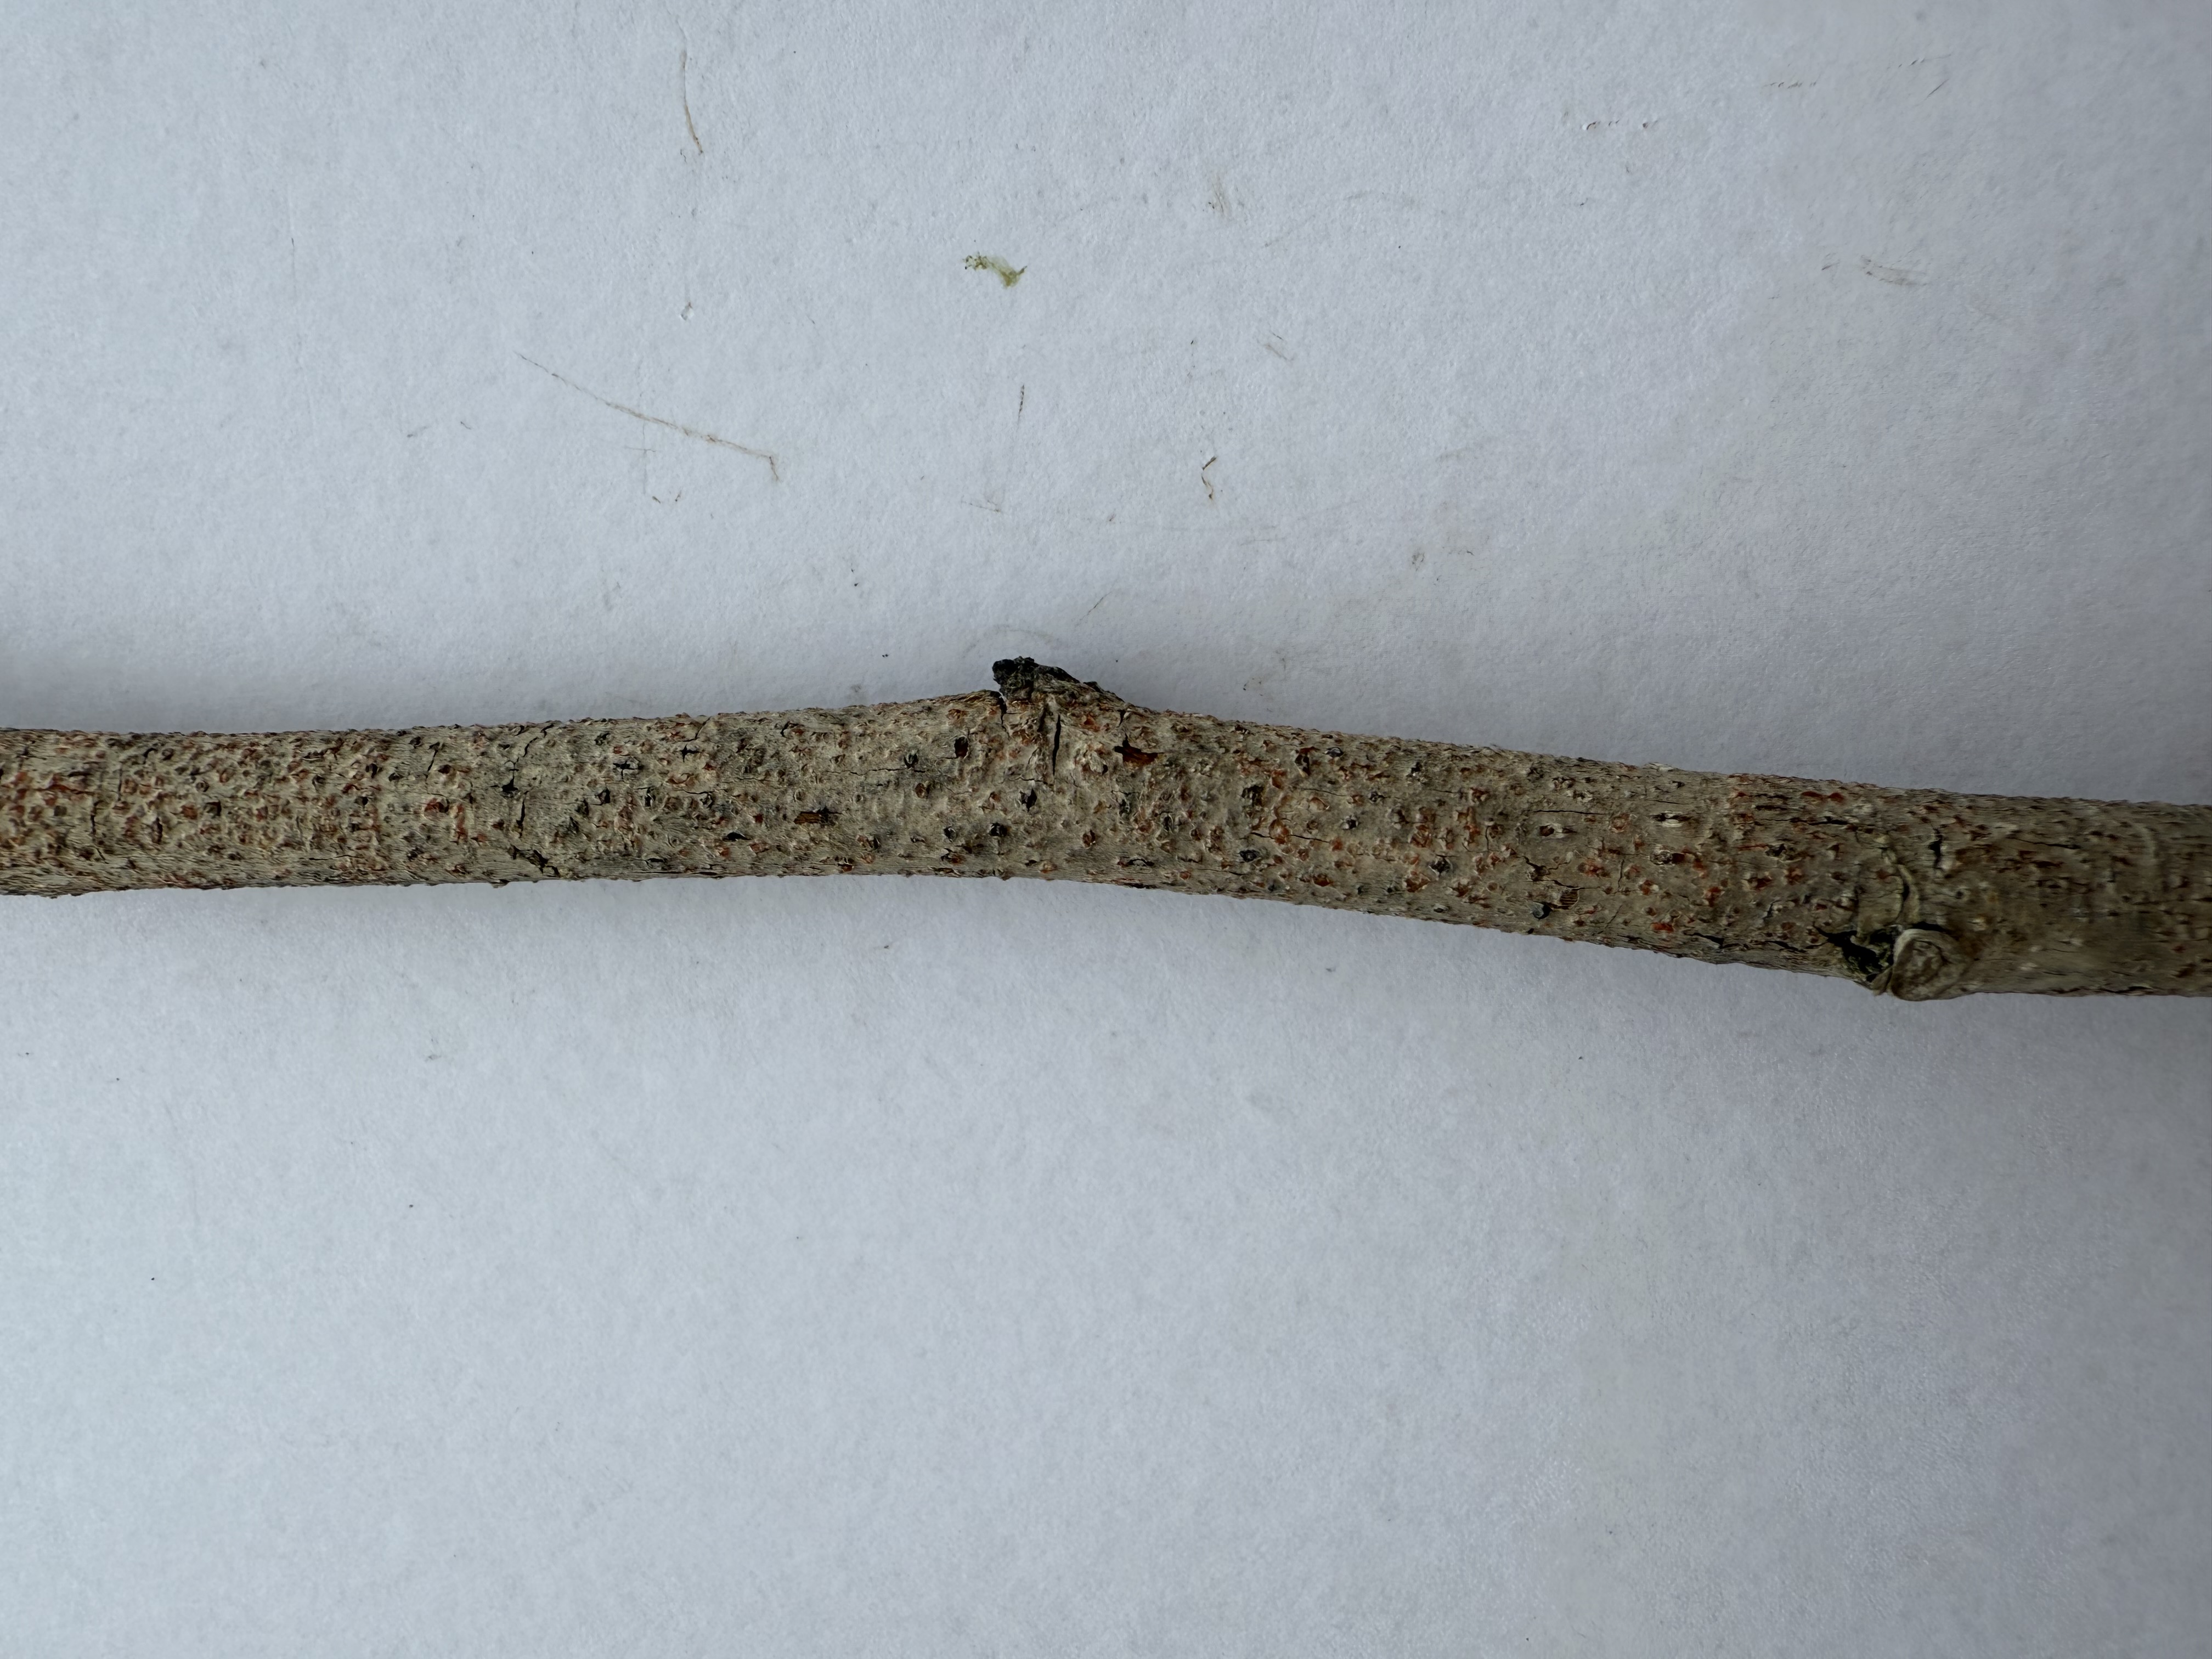
Variety: Black Mulberry